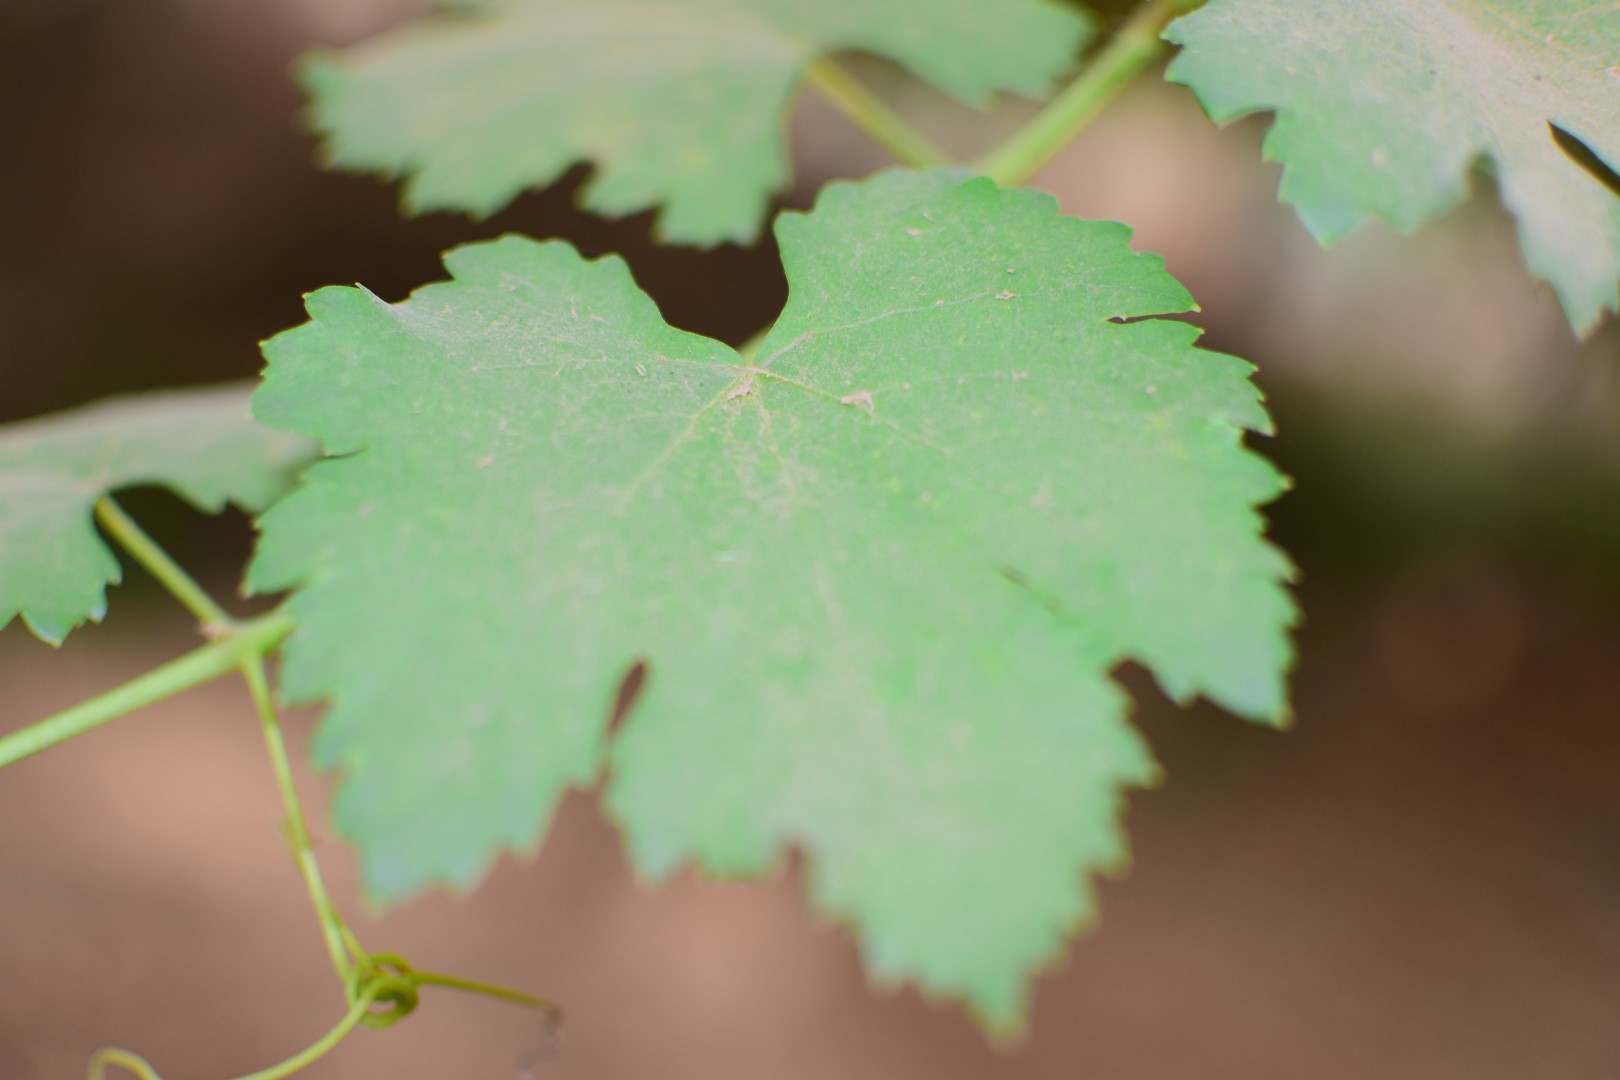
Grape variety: Kamali